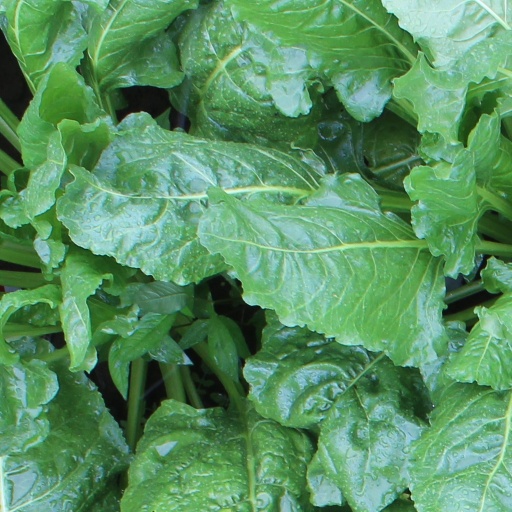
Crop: sugar beet